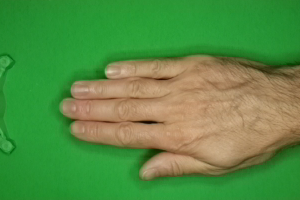
Label: paper